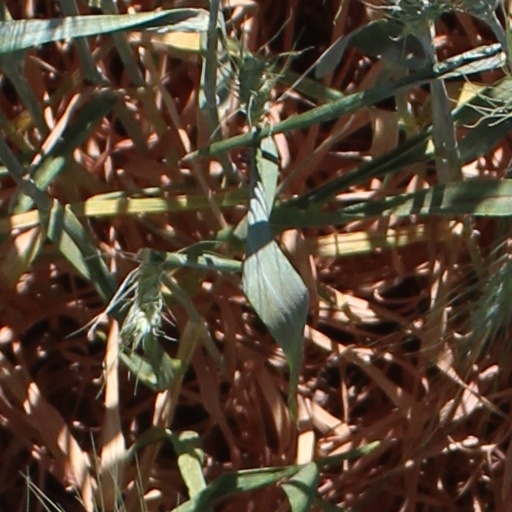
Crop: wheat